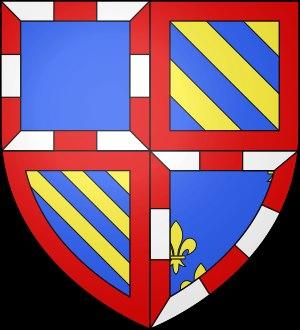
Les blasons composent souvent plusieurs armes sur un même écu. Des armes composées sont formées d'armes plus simples, accolées suivant une figure de partition simple, ou assemblées par quartiers. Des armes peuvent également être composées par des pièces honorables, le plus souvent en ajoutant un chef ou un canton aux armoiries principales.
Le château de Noyers-sur-Serein est une ancienne forteresse médiévale située à Noyers, dans l'actuel département de l’Yonne dans le nord de la Bourgogne.
Le château de Germolles, situé au cœur de la Bourgogne, non loin de Beaune et de Chalon-sur-Saône, est la mieux préservée des résidences des ducs de Bourgogne. Bâtie dans la seconde moitié du XIVᵉ siècle, cette demeure témoigne d’une page importante de l’histoire régionale. Le château est en outre l'un des rares exemples des demeures de ce type encore bien conservées en France pour le XIVᵉ siècle et la première moitié du XVᵉ siècle, où la plupart des palais princiers de cette période ont presque entièrement disparu. Ce site remarquable évoque la vie de cour en France à la veille de la Renaissance. Aujourd'hui, le château est largement ouvert à la visite et organise d'octobre à juin une saison culturelle.
Marguerite de Bavière, née en 1363, morte à Dijon le 23 janvier 1424, est une duchesse de Bourgogne, épouse du duc Jean Sans Peur et mère du duc Philippe III le Bon.
Pour la période qui concerne les templiers, à savoir les XIIᵉ et XIIIᵉ siècles, la région correspond presque au duché de Bourgogne auquel il faut ajouter le comté de Nevers. Le comté de Bourgogne correspondant à la Franche-Comté d'aujourd'hui.
Le château de Druyes est un château fort médiéval situé à Druyes-les-Belles-Fontaines dans l'Yonne, en Bourgogne-Franche-Comté.